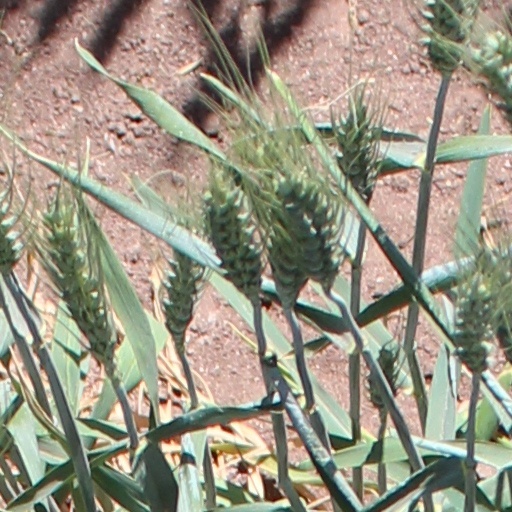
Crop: wheat